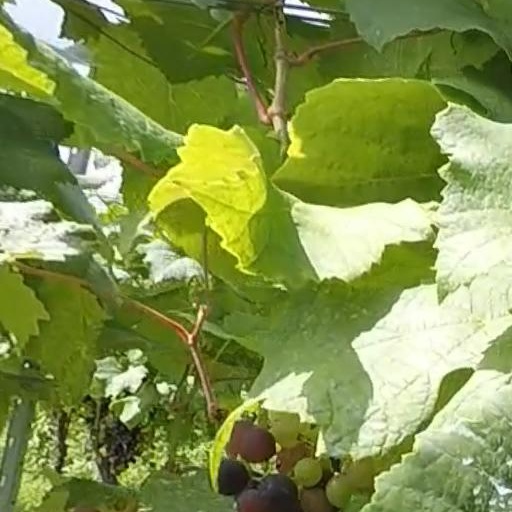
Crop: grape